Cornelis Melyn

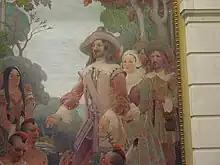
"Cornelis Melyn Trades with the Indians," part of the series of WPA murals painted by Frederick Charles Stahr in the Staten Island Borough Hall.

Melyn sailed once again to New Amsterdam May 17, 1641, aboard the vessel "Den Eyckenboom" (The Oak Tree) with a new party of colonists, including his wife and children. Also on board was Adriaen van der Donck who would one day be a political ally of Melyn and a fellow victim of Director-General Peter Stuyvesant's persecution. Soon after arrival of "Den Eyckenboom" in New Amsterdam, Cornelis Melyn and his party of 41 persons were at work establishing a new colony on Staten Island. June 19, 1642, Melyn received from Director-General Willem Kieft his patent to all of Staten Island except for a farm which had already been allocated to David Pietersen de Vries.